Longwood Hotel

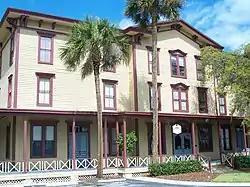

The Longwood Hotel (also known as the St. George Hotel or Orange and Black or Longwood Village Inn) is a historic building in Longwood, Florida. It was located on Old Dixie Highway but is now located at 300 North Ronald Reagan Boulevard. It was added to the U.S. National Register of Historic Places on May 10, 1984. The Longwood Hotel was built in 1885.